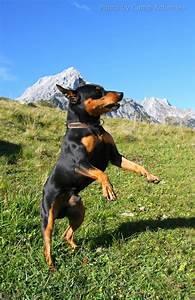
dog